Nicholas Henel

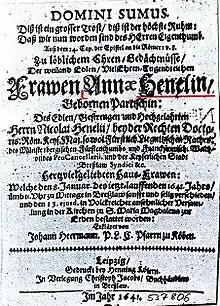
Title of the funeral sermon for Anna Henel's death (1641)

After paying homage to Matthias of Austria by the Silesian and Lusatian states in 1611, Henel was entered on the list of candidates for the position of counselor at the royal court of appeal in Prague. He spent almost the entire next year writing "Silesiographia" and "Breslographia". In 1613, he moved to the Salt Market in Wrocław and began practicing as an attorney in Prudnik. He devoted his free time to writing epigrams. In the summer of 1618, he accepted the proposal of Baron Nicolaus von Burghaus, the imperial president of Lower and Upper Silesia, and the governor of the Duchy of Ziębice and the city of Ząbkowice Śląskie, for the position of a land writer in the Duchy of Ziębice and a receiver of Ząbkowice Śląskie with a salary of 300 thalers. After the death of Nicolaus von Burghaus, at the request of his son, Henel prepared a funeral speech for him, "Burghausiomnema, hoc est laudatio posthuma Dr. Nicolai Lib. Baronis de Burghaus". Siegmund von Bock became the new governor of the Duchy of Ziębice and became friends with Henel. Soon Nicholas bought a house in Ząbkowice Śląskie and married a wealthy woman from Wrocław, Anna Partisch. From 1629, Henel was discouraged from living in converts to Catholicism in Ząbkowice Śląskie and in 1632 he returned with his family to Wrocław, where the dominant religion was Lutheranism. He became a councilor in the Duchy of Legnica, Brzeg and Wołów. In 1639, as chancellor, he became a receiver in Wrocław. He also served as a proto-syndicist for some time. It was a higher position than the trustee, it functioned periodically when the city needed two receivers. Syndics supervised the work of city writers and agreed on the content of various contracts concluded by the city, even with the emperor. Henel maintained the position of receiver until his death. In 1642, he additionally became a member of the imperial council of the Ząbkowice District. For his merits on May 30, 1642 he became a hereditary Czech nobleman with the family name of von Hennenfeld (Nicolaus Henel von Hennenfeld).